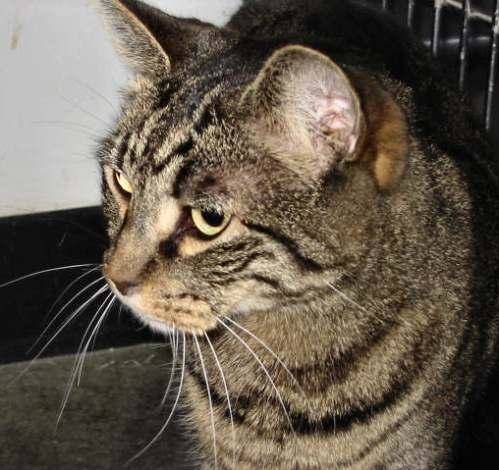
Label: cat